The Old Forester House

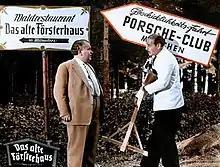

The Old Forester House is a 1956 West German comedy drama film directed by Harald Philipp and starring Paul Klinger, Anita Gutwell and Trude Hesterberg. It was part of the post-war cycle of heimatfilm.